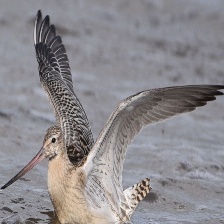
Species: BAR-TAILED GODWIT
Scientific name: LIMOSA LAPPONICA